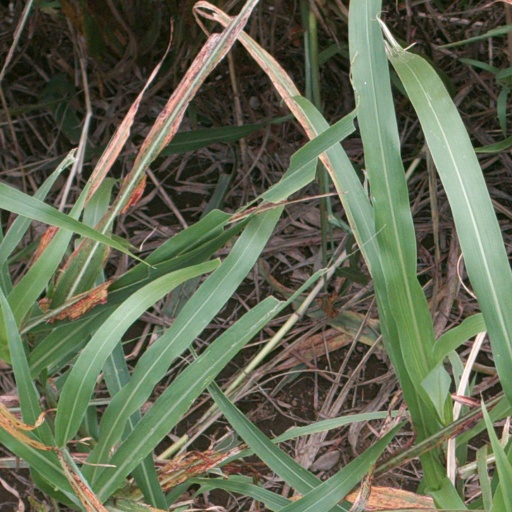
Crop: sorghum